John Skipper

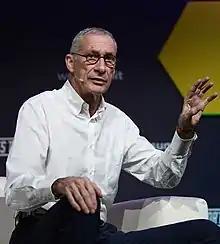
Skipper in 2018

John Skipper is an American television executive, former executive chairman of DAZN Group, former president of ESPN, and co-founder of Meadowlark Media.